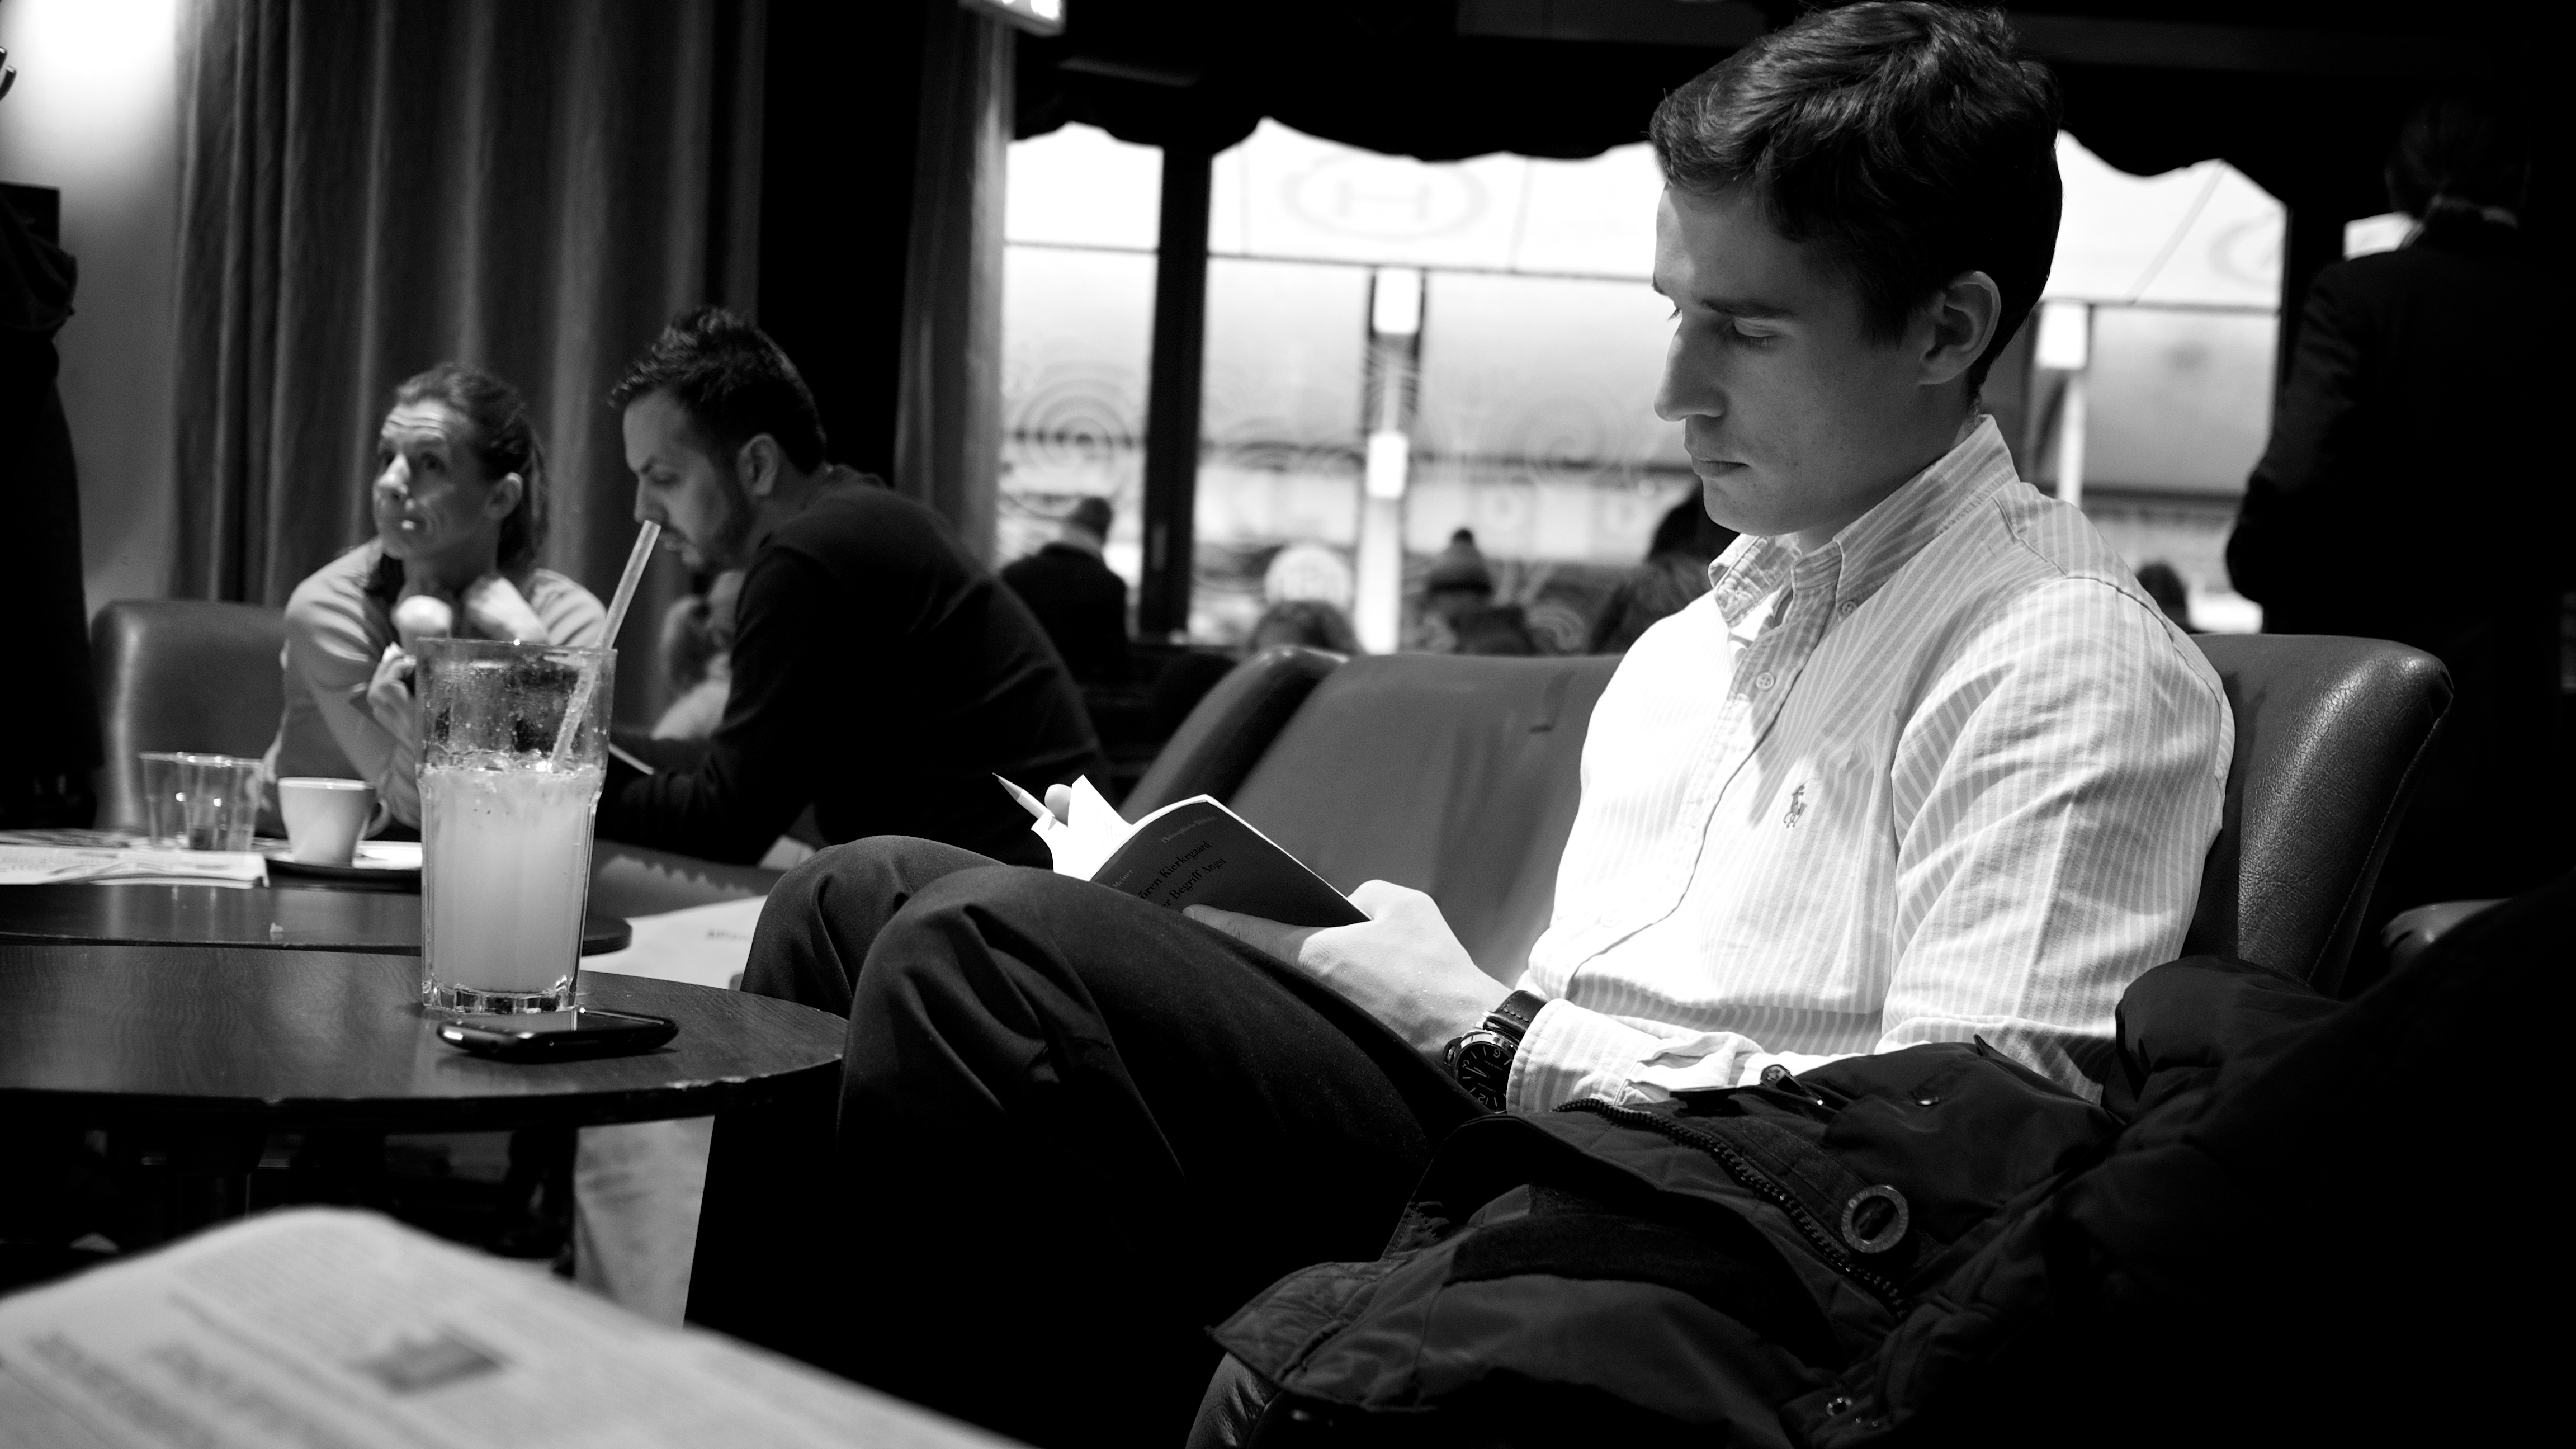
black and white, white, street, photography, ebook, training, black, monochrome, conversation, streetphotography, flickr, thomas, video, olympus, omd, fuji, leica, monochrom, leuthard, hcb, thomasleuthard, monochrome photography